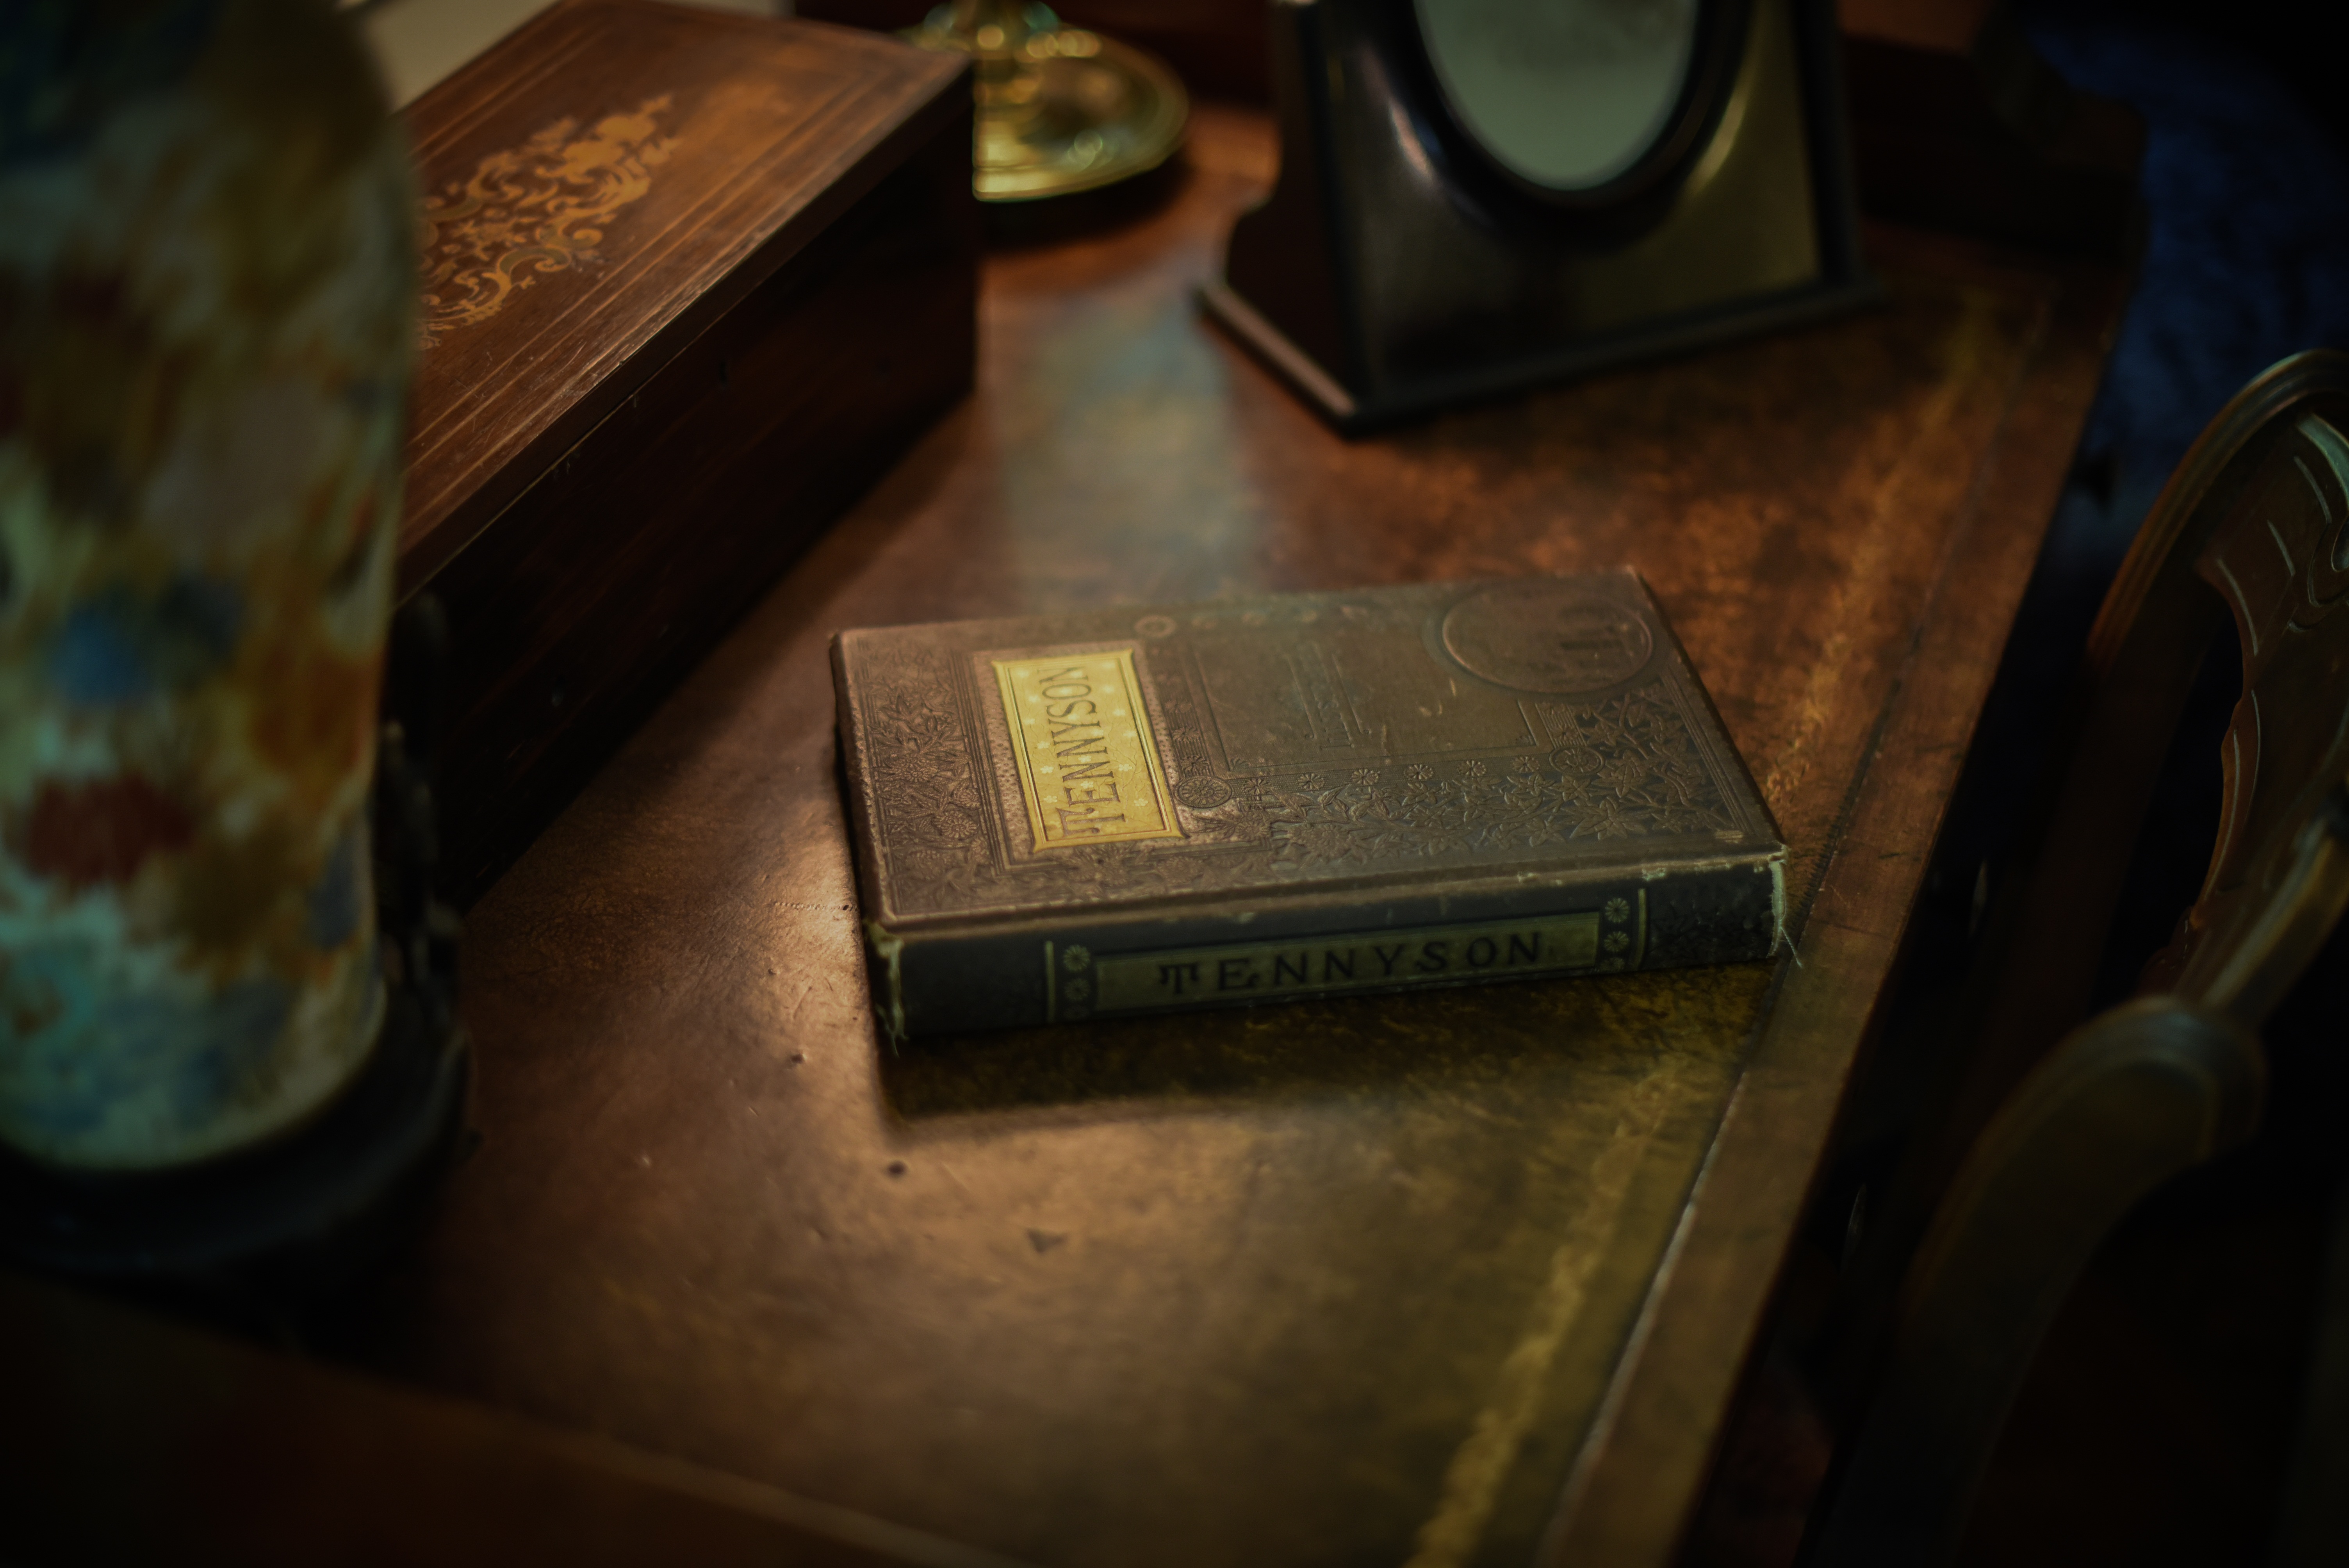
book, wood, vintage, antique, retro, travel, military, museum, color, religion, ancient, business, paper, still life, close up, art, indoors, gold, shape, spirituality, macro photography, offense